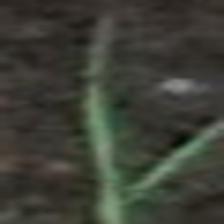
Label: single